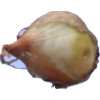
Label: onion